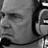
Emotion: sad